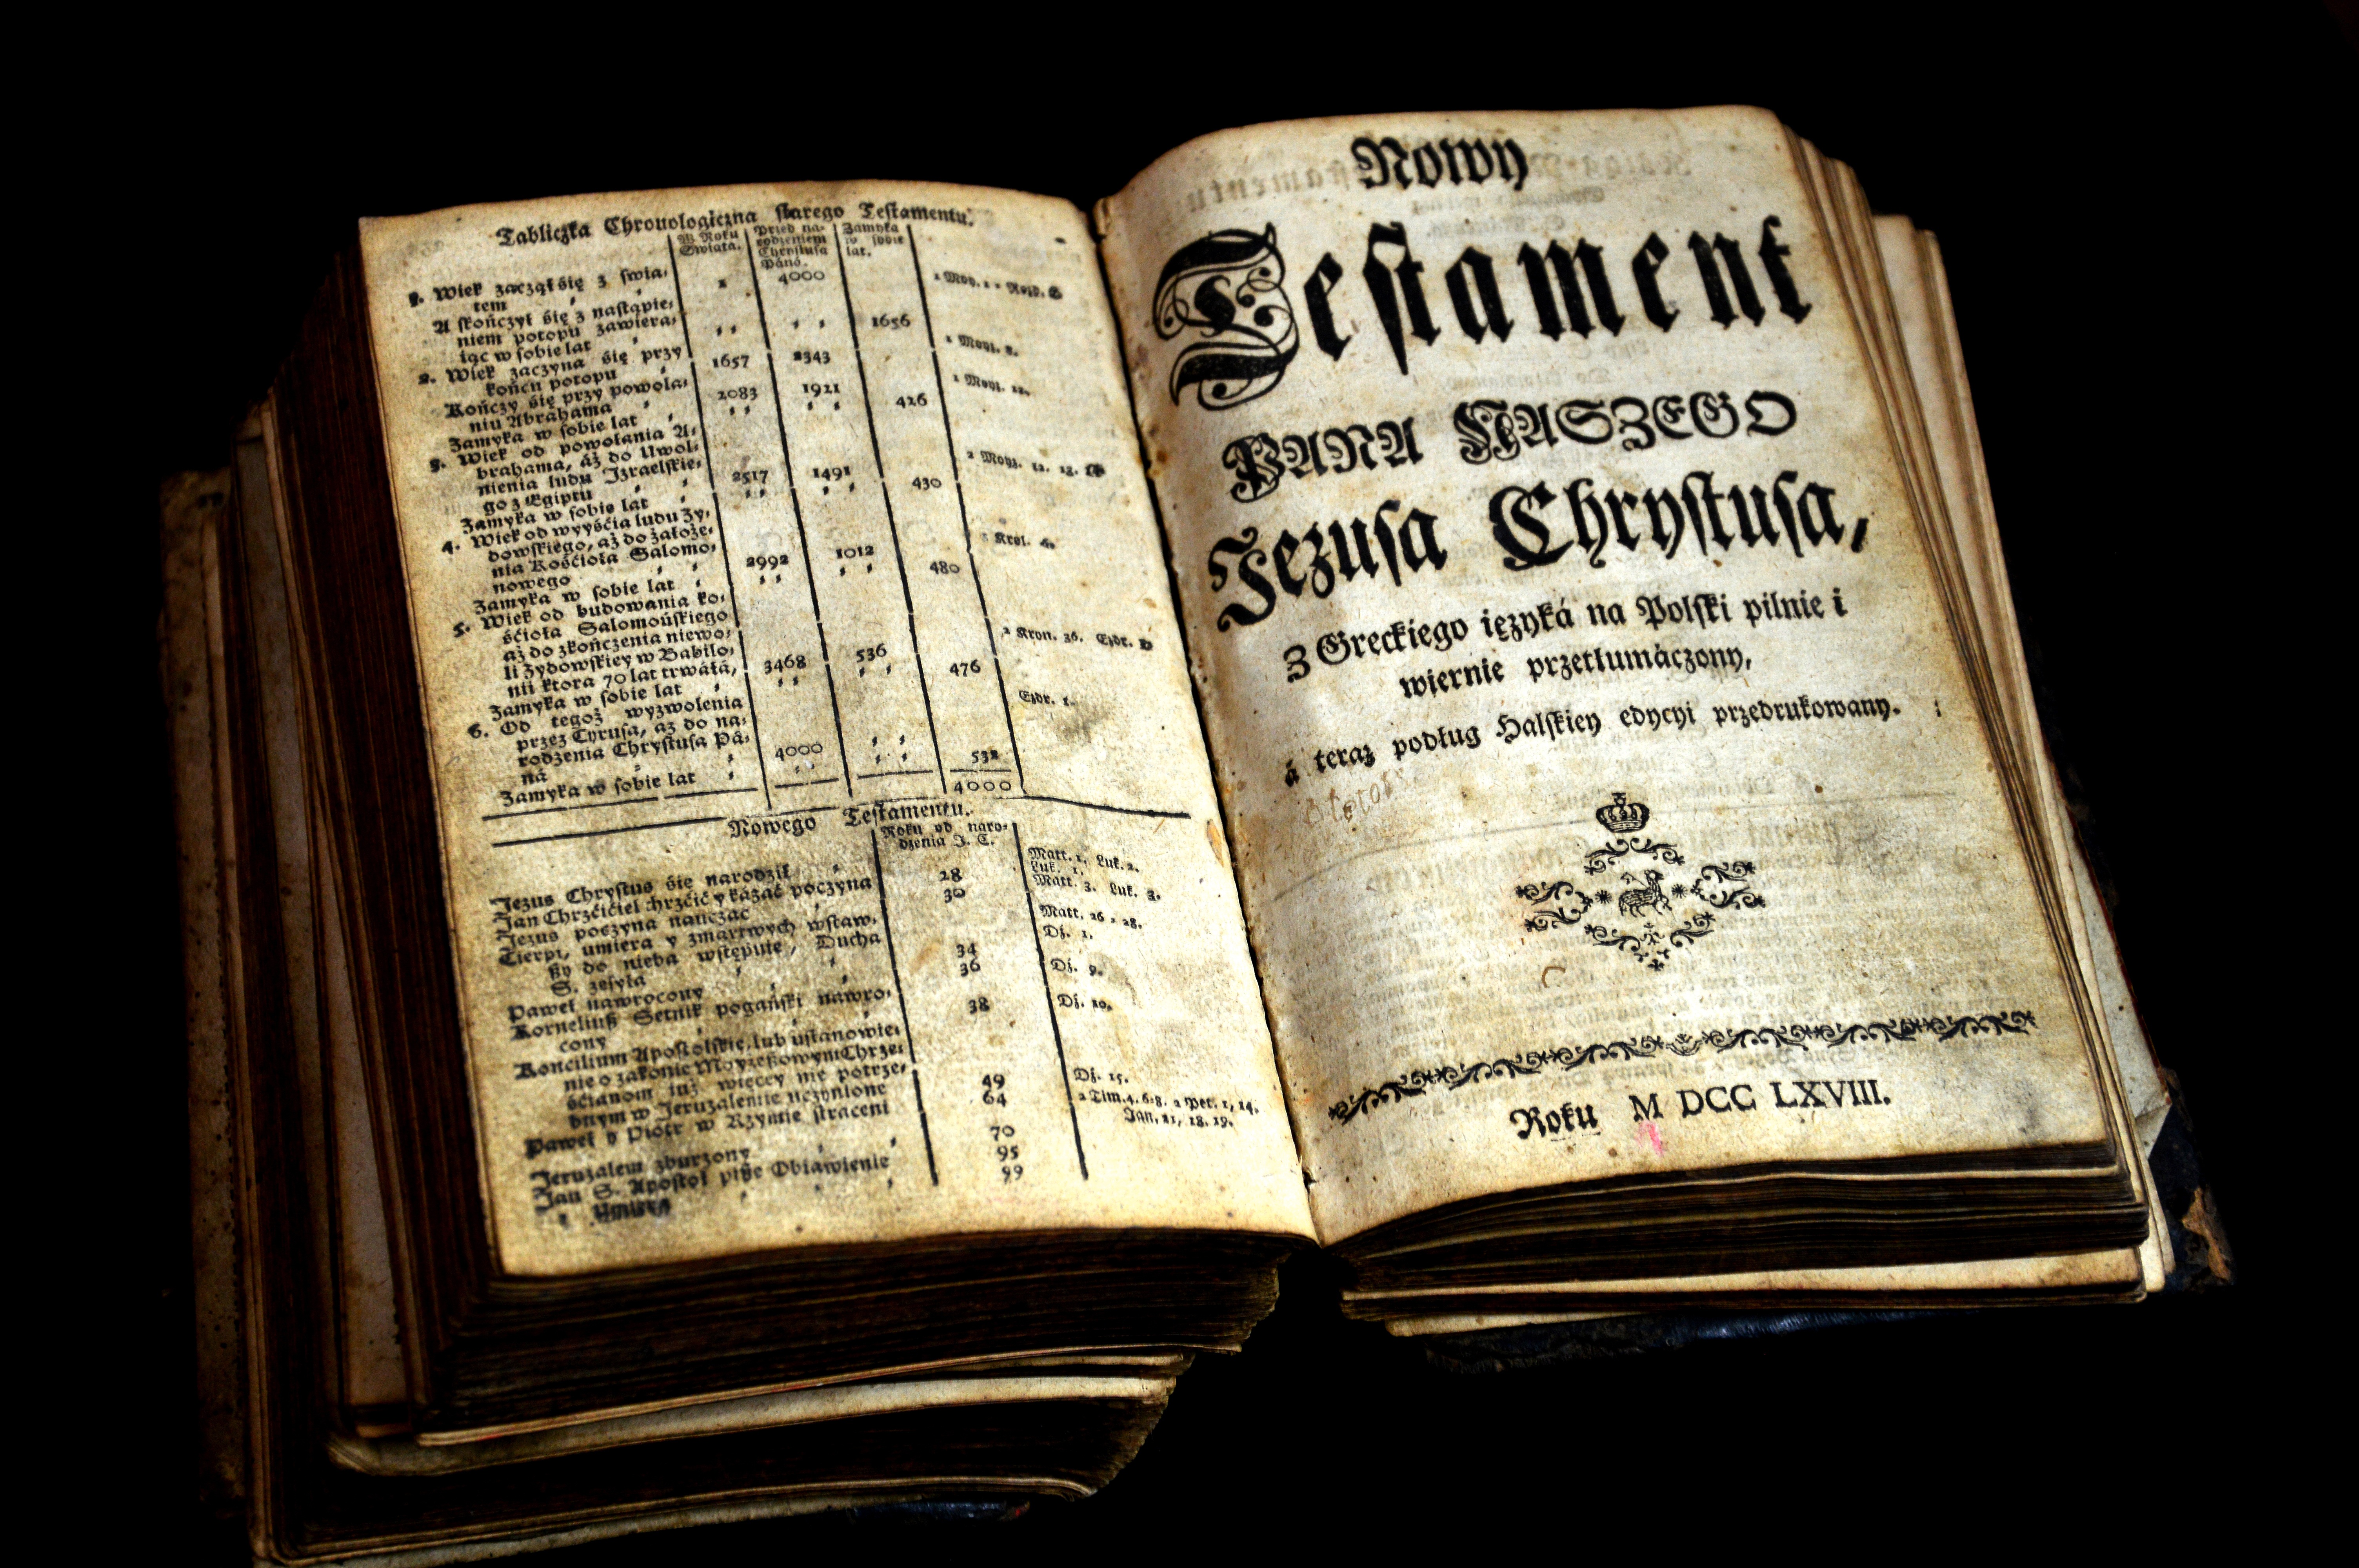
writing, book, read, wood, old, newspaper, paper, gothic, bible, old book, font, text, document, shape, mass, new testament, starodruk, sacra, stry testament